Achernar

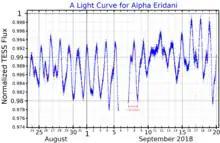
A light curve for Alpha Eridani, plotted from "TESS" data, with the 1.263-day period listed in the GCVS shown in red

Achernar is a bright, blue star about six to seven times the mass of the Sun. It has a stellar classification of B6 Vep, but despite appearing similar to a main sequence star, it is thought to have recently exhausted the hydrogen in its core and begun to evolve away from the main sequence. It has expanded to an average radius eight times the Sun's and is about 3,000 times more luminous. Infrared observations of the star using an adaptive optics system on the Very Large Telescope show that it has a companion star in a close orbit. This appears to be an A-type star in the stellar classification range A0V–A3V, which suggests a stellar mass of about double that of the Sun. The separation of the two stars is and their orbital period is 7 years.